Ratanakiri province

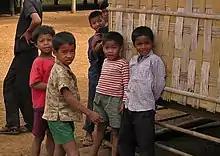
Six young children standing in front of a building with a woven wall

As of 2013, Ratanakiri Province had a population of approximately 184,000. Its population nearly doubled between 1998 and 2013, largely due to internal migration. In 2013, Ratanakiri made up 1.3% of Cambodia's total population; its population density of 17.0 residents per square kilometer was just over one fifth the national average. About 70% of the province's population lives in the highlands; of the other 30%, approximately half live in more urbanized towns, and half live along rivers and in the lowlands, where they practice wetland rice cultivation and engage in market activities. Banlung, the provincial capital located in the central highlands, is by far the province's largest town, with a population of approximately 25,000. Other significant towns include Veun Sai in the north and Lomphat in the south, with populations of 2,000 and 3,000 respectively.